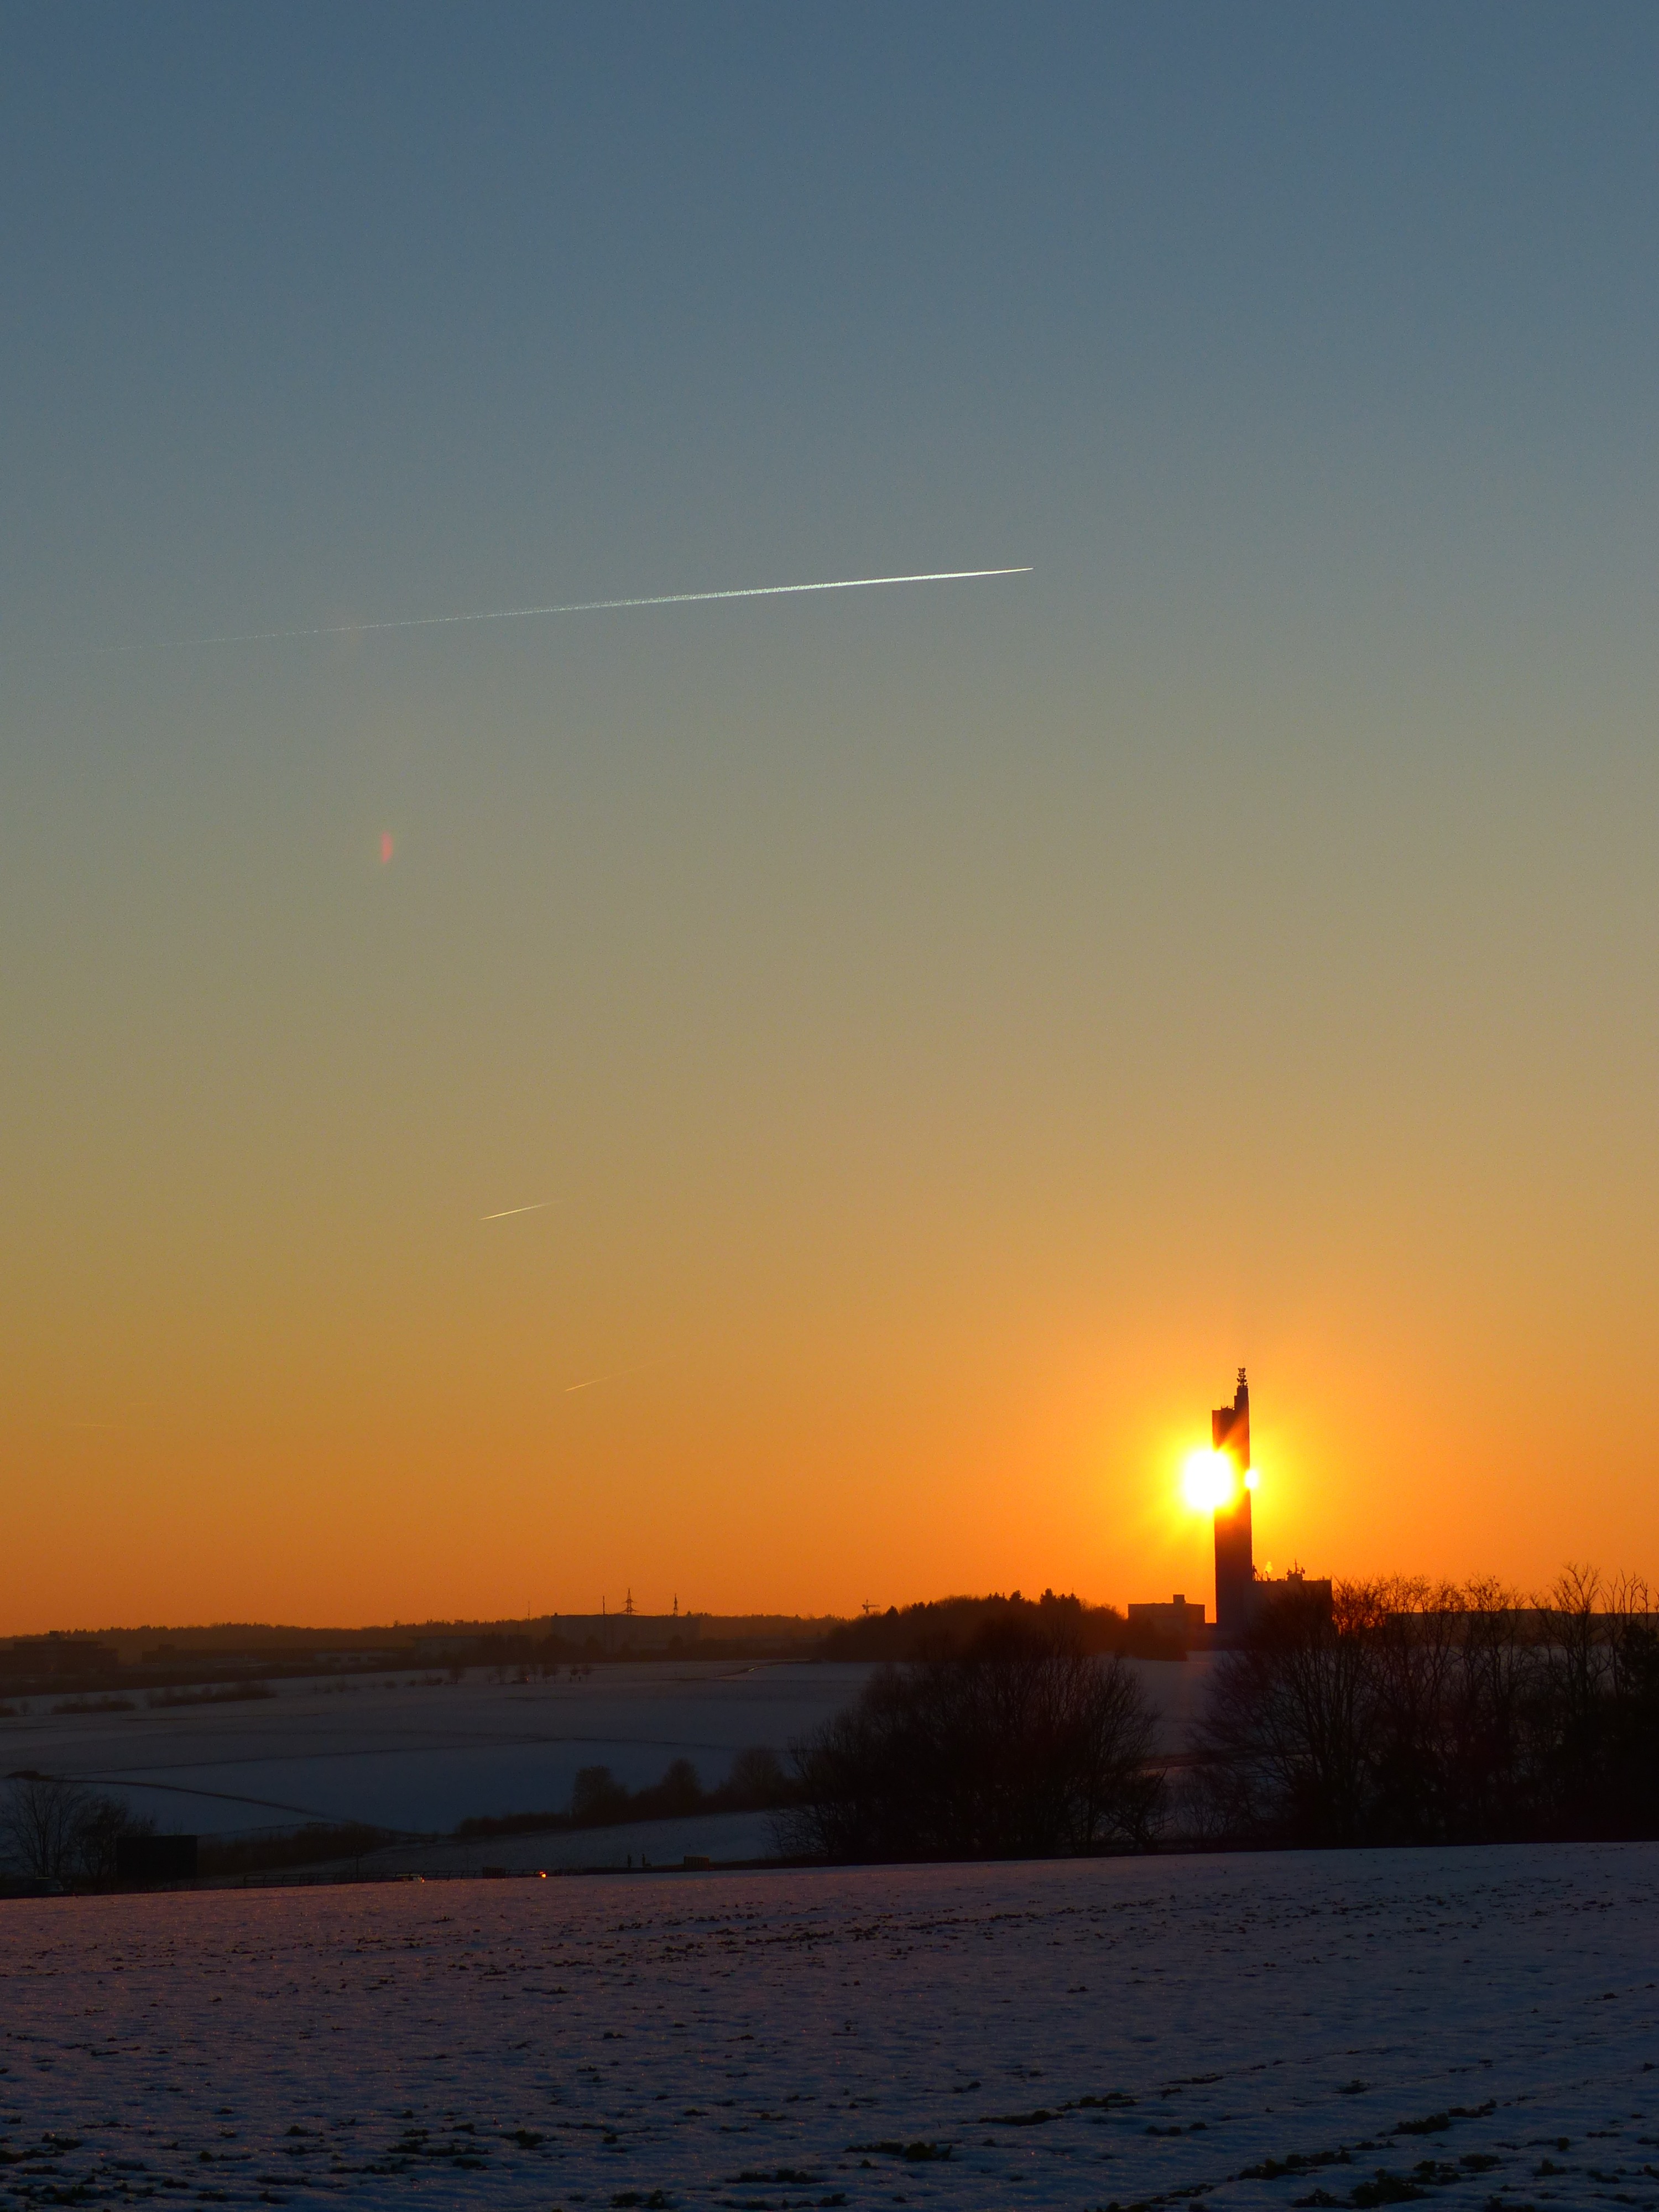
beach, sea, ocean, horizon, record, architecture, sky, sun, sunrise, sunset, sunlight, morning, wave, building, dawn, aircraft, dusk, evening, reflection, tower, memory, silo, contrail, fireball, ulm, afterglow, swabian alb, astronomical object, flour mill, world record, grain silo, schapfe mill, jungingen, highest grain silo, german architecture award, atmospheric phenomenon